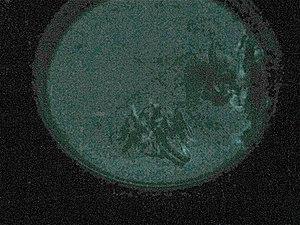
Aliivibrio fischeri est une bactérie marine Gram-négative. C'est une bactérie bioluminescente hétérotrophe : certaines colonies sont libres et se nourrissent en décomposant de la matière organique, mais très souvent cette bactérie forme des symbioses avec de nombreux organismes marins. A. fischeri se déplace à l'aide d'un flagelle.